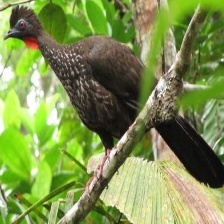
Species: BAND TAILED GUAN
Scientific name: PENELOPE ARGYROTIS